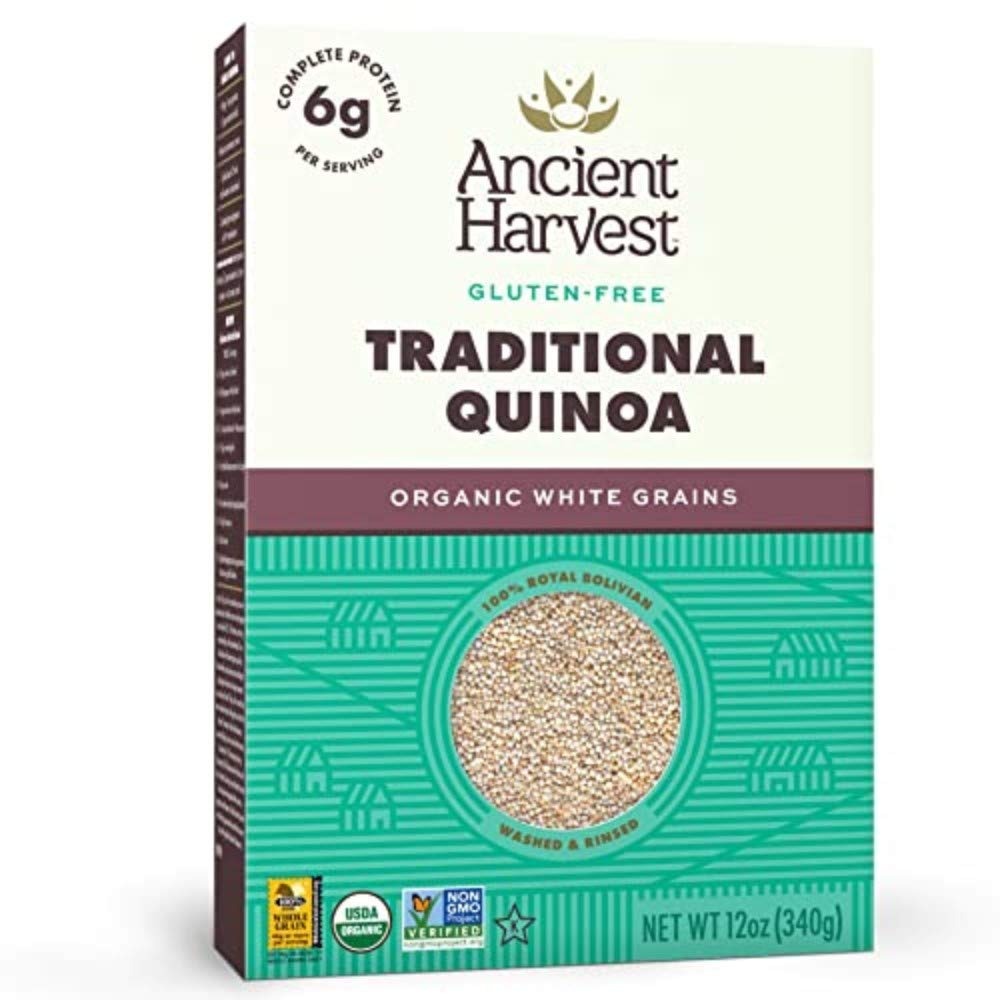
Item Name: Ancient Harvest Pre-Rinsed Organic Quinoa, Traditional, 12 Ounce-Packaging may vary
Bullet Point 1: Contains 1 - 12 ounce box of traditional quinoa
Bullet Point 2: Our quinoa is a tasty, natural, plant-based, supergrain protein
Bullet Point 3: Each serving contains 6g of protein
Bullet Point 4: Substitute our quinoa for your breakfast oatmeal, use it to create delicious sides, or build a hearty main course
Bullet Point 5: Non-GMO, kosher, wheat free, gluten free, 100% whole grain
Value: 12.0
Unit: Ounce

Price: 7.59